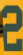
Number: 2